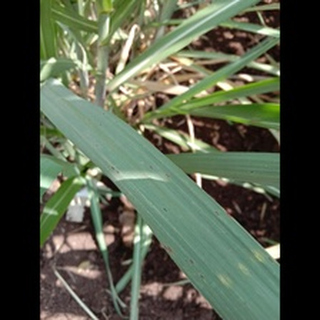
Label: sugarcane_rust